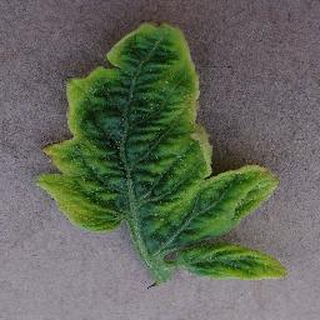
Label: tomato_yellow_leaf_curl_virus